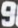
Number: 9